Ildo Lobo

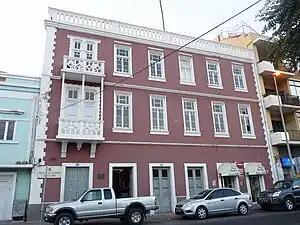
Palácio da Cultura Ildo Lobo

A cultural palace is named after in the Cape Verdean capital city of Praia in the neighborhood of the Plateau of Praia located at Avenida Amílcar Cabral west of Albuquerque Square.